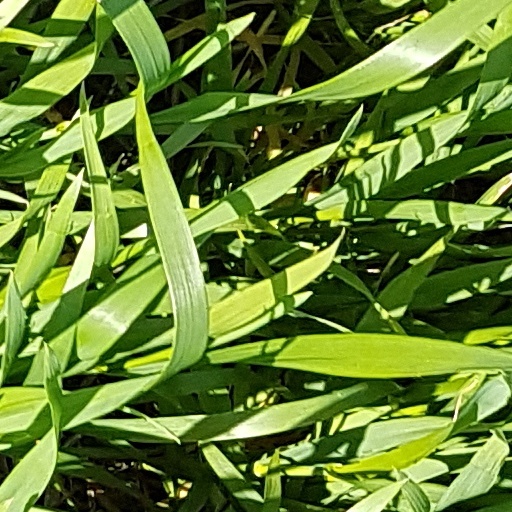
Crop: wheat